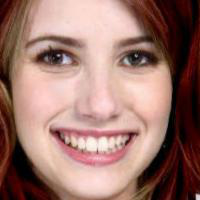
Age group: age 11-20